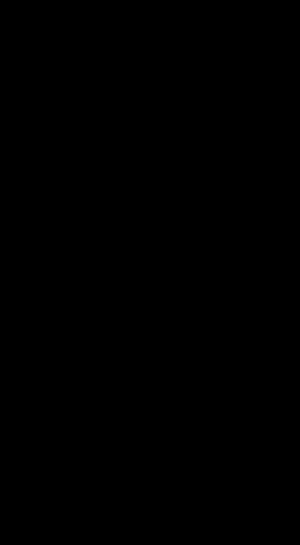
Ellipsoide / Beskrivelse
Omdrejnings-ellipsoide (sfæroide) med to ens halv-akser (a) og en tredje halv-akse (c) som også er symmetriaksen. Ellipsoiden er oblat hvis c er mindre end a, og prolat hvis c større end a.
En ellipsoide er en lukket flade i et 3-dimensionalt rum. Man kan tænke på den som en 3D analogi til ellipsen, på samme måde som kuglen er det for en cirkel.